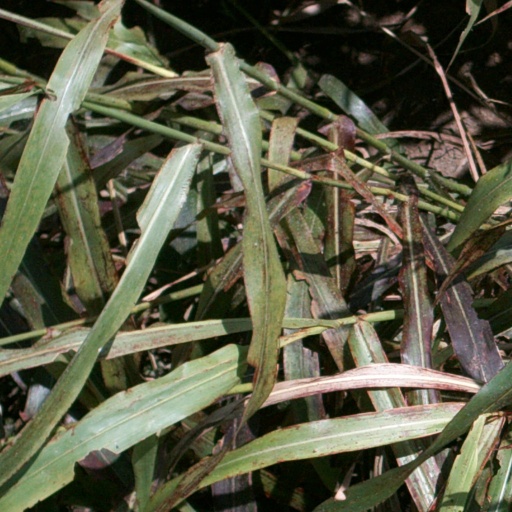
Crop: sorghum